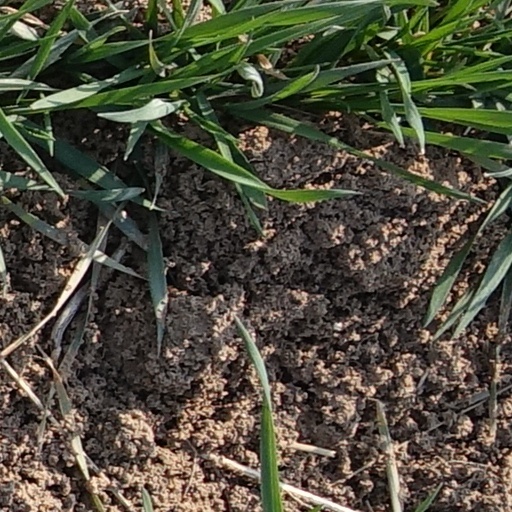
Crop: wheat